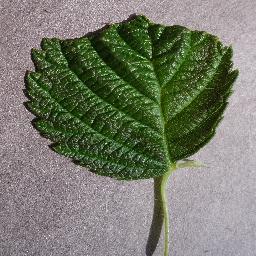
Label: Raspberry___healthy